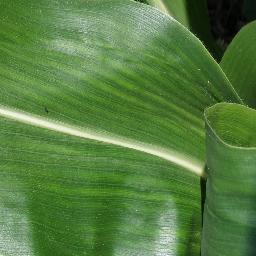
Label: Corn_(Maize)___Healthy